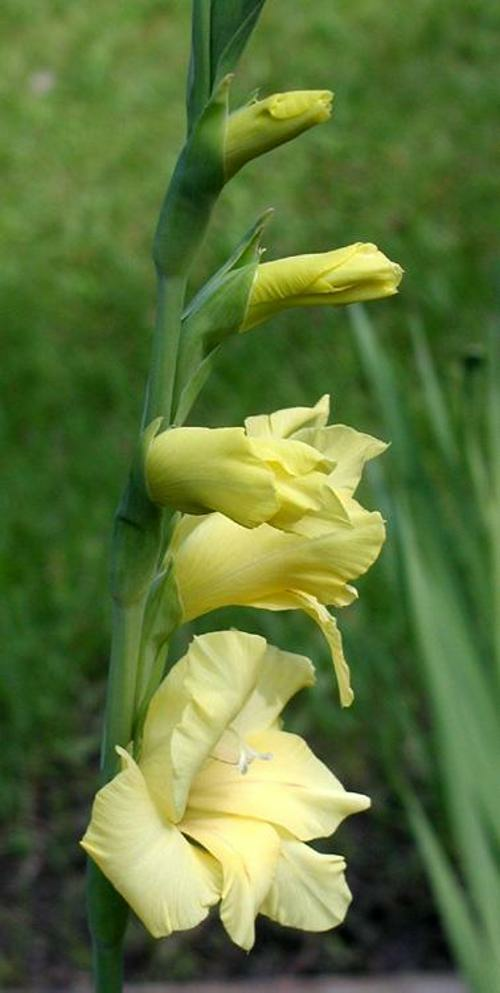
Flower: sword lily